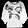
Label: Shirt